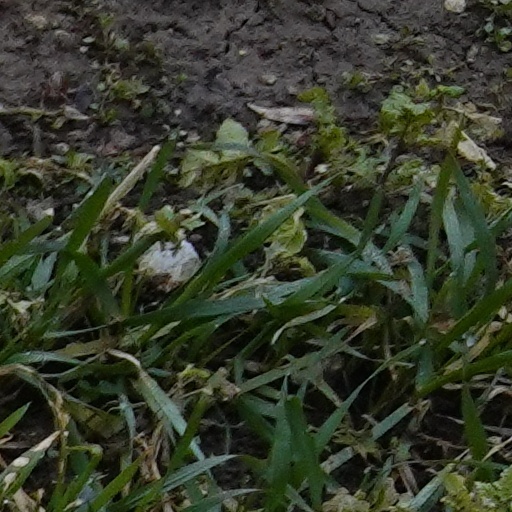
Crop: wheat